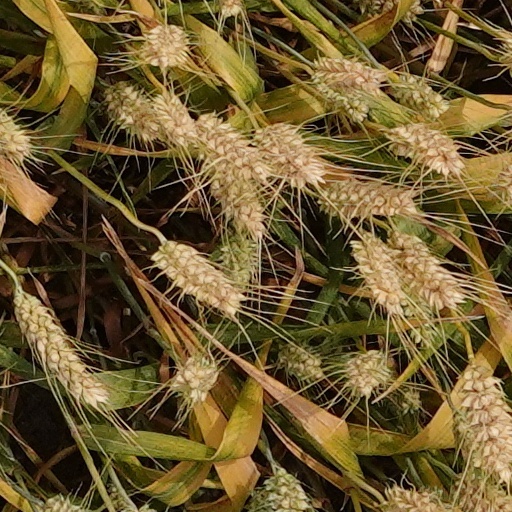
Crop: wheat